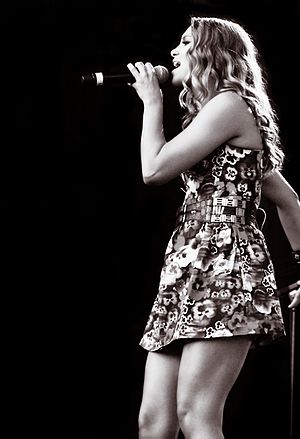
Agnes Carlsson
Agnes Carlsson 2009
"Agnes, kunstnernavn for Agnes Emilia Carlsson, er en svensk sangerinde, som blandt andet har hittet med singlen ""Release Me"" fra albummet Dance Love Pop.